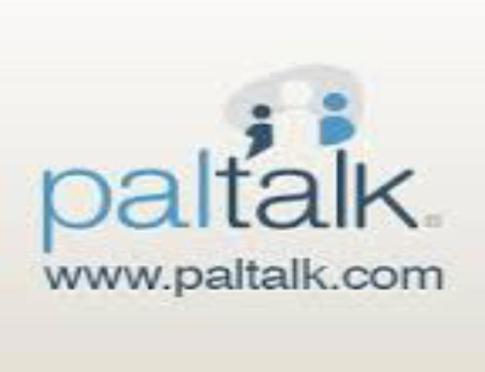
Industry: Others